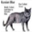
Label: cat